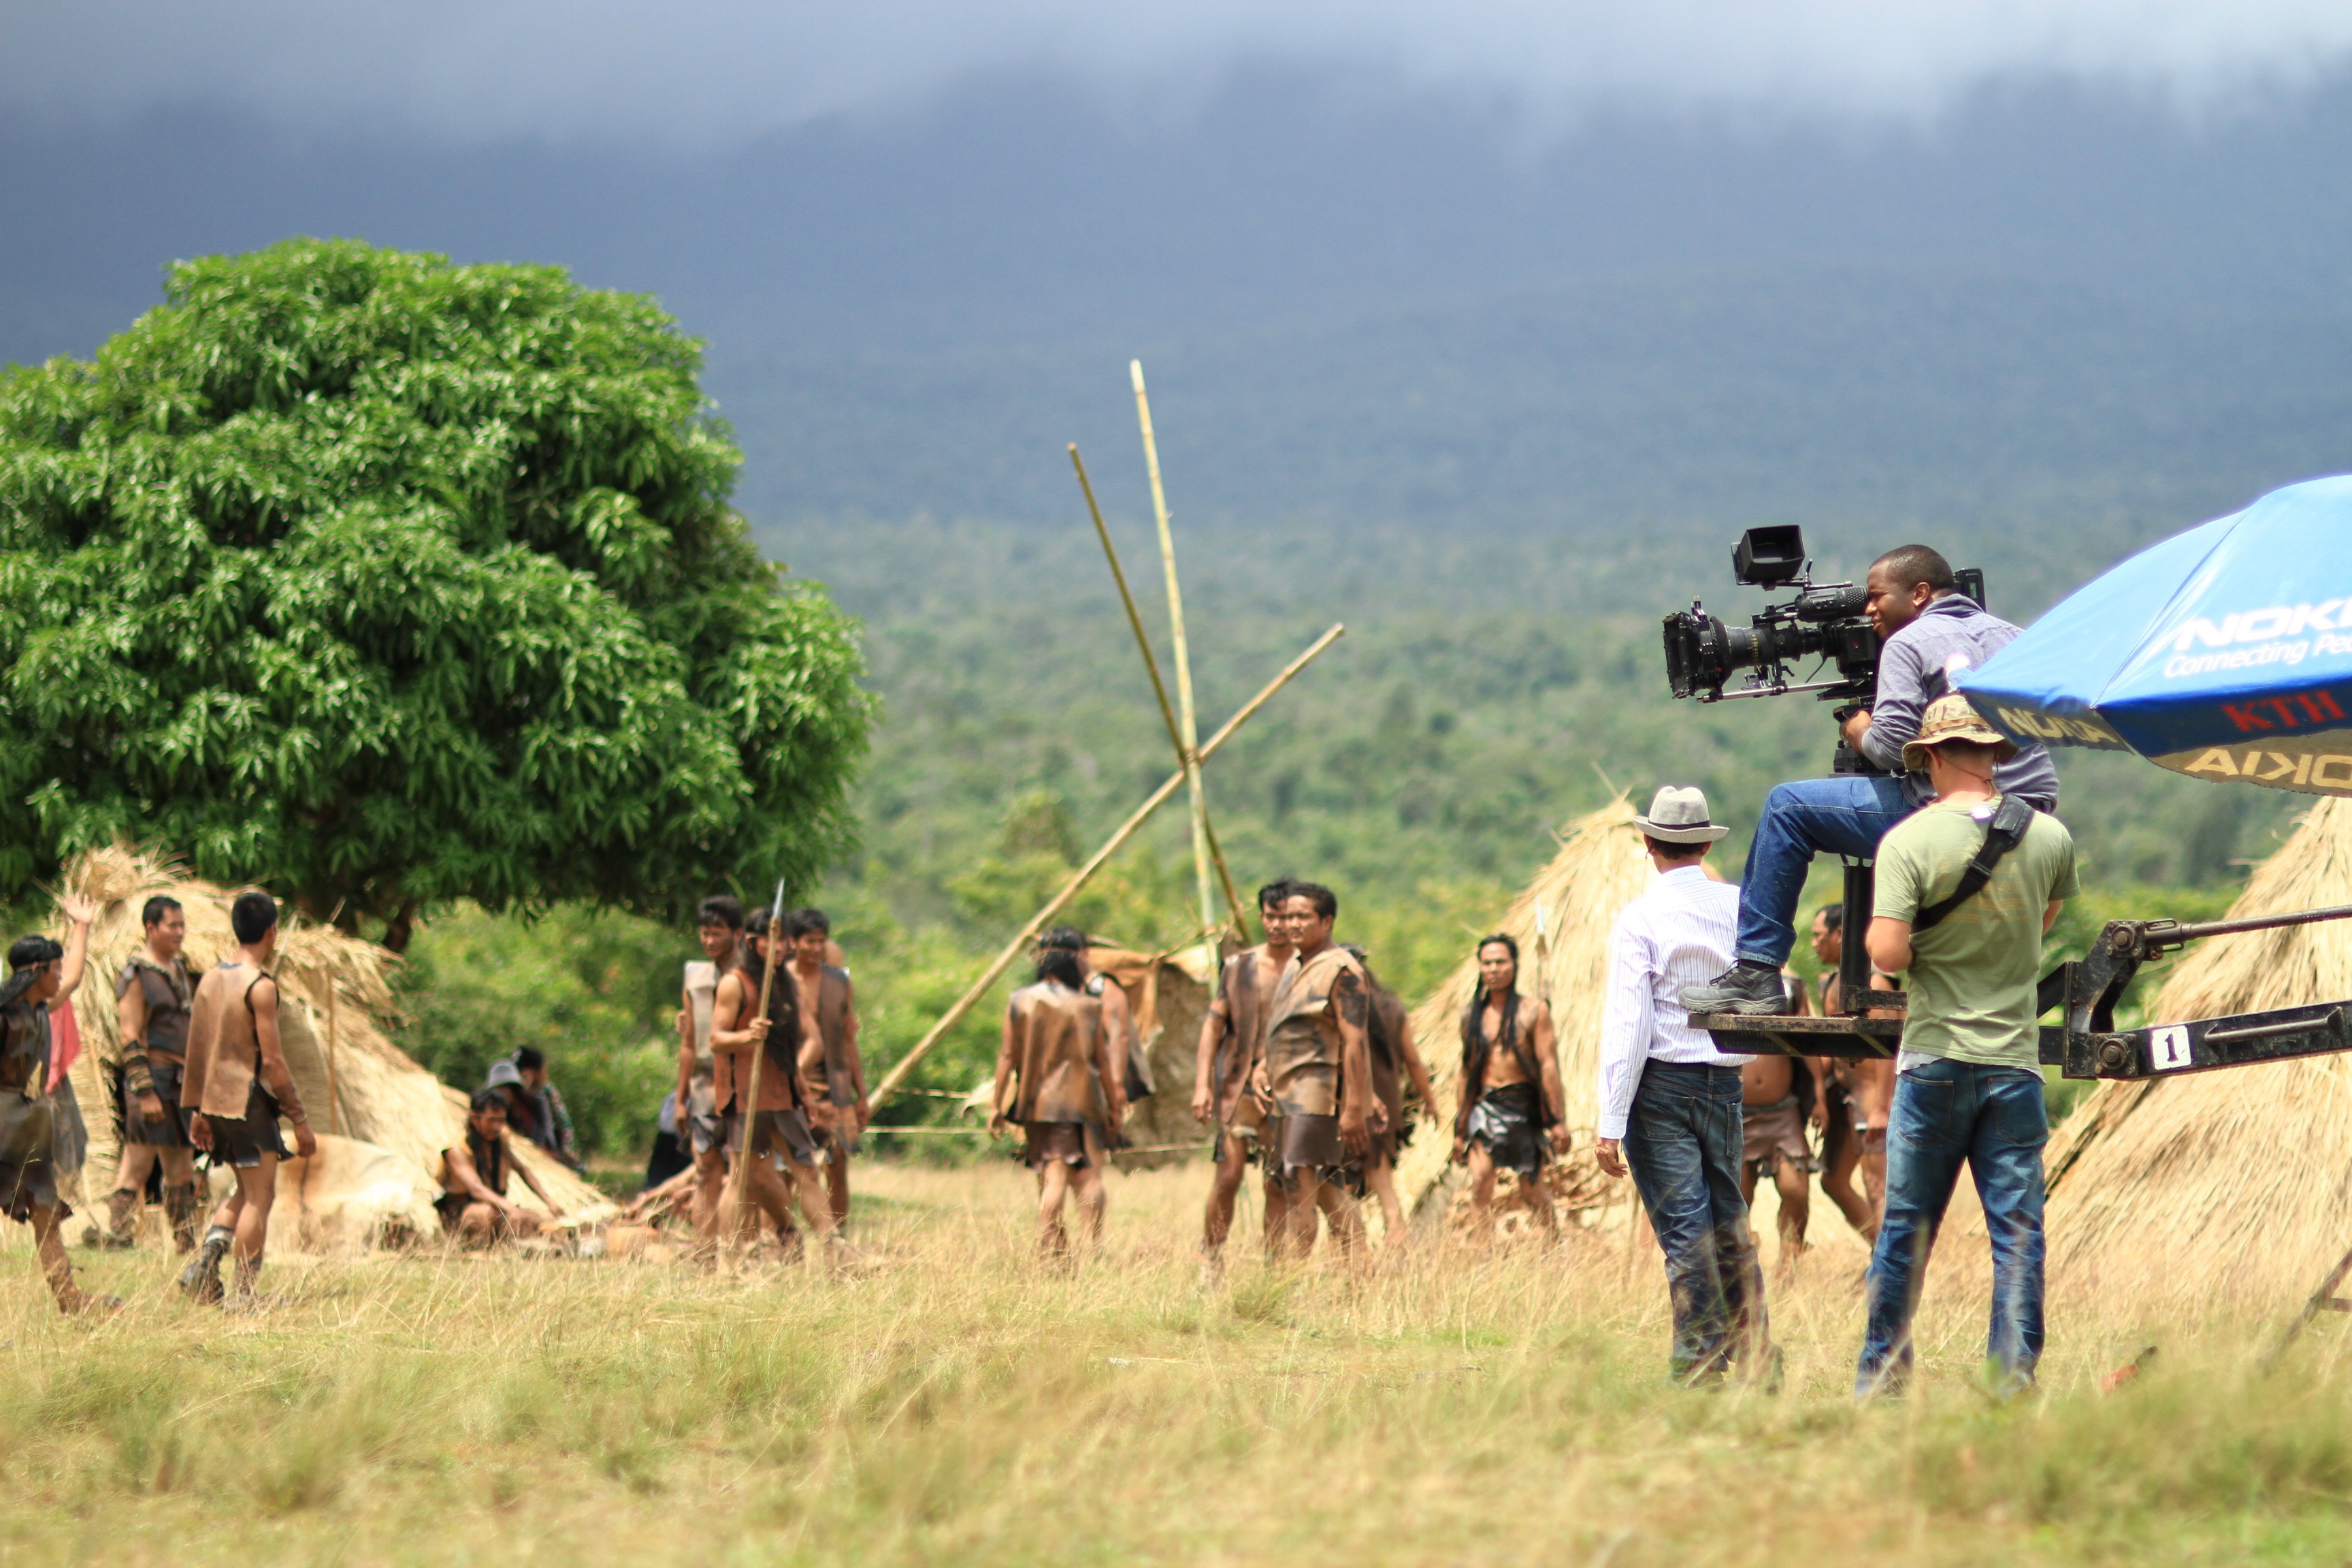
tree, walking, person, camera, film crew, safari, pack animal